Desa Cattle Dairy Farm

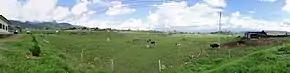
The view of the dairy farm.

Desa Cattle Dairy Farm is a dairy farm located at the foot of Mount Kinabalu in Kundasang Valley, Sabah, Malaysia owned by the Desa Cattle (Sabah) Sdn Bhd where most of Sabah's cow milk and dairy product been produced. The farm covering an area of 199-hectare and has been frequently dubbed as Sabah's "Little New Zealand" with geographic panorama scenery view almost looked like in the latter country; as well with its cow breed of Holstein Friesian which is imported from the country.